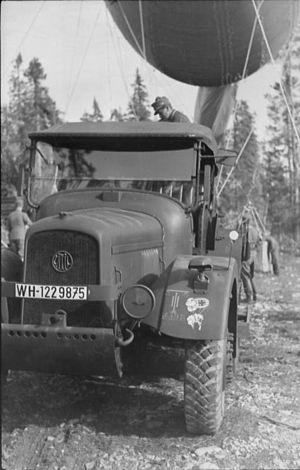
Latil est une entreprise française fondée en 1897 qui a conçu et construit différents véhicules.
La Heer de la Wehrmacht — en abrégé « WH » pour « Wehrmacht - Heer » — constituait la composante terrestre des forces armées du Troisième Reich du 21 mai 1935 à mai 1945.